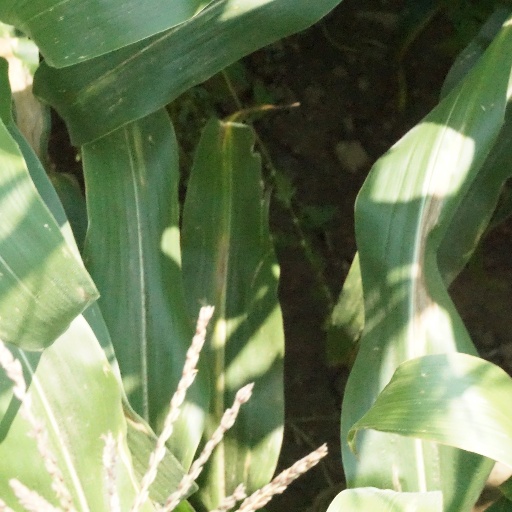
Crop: maize; corn